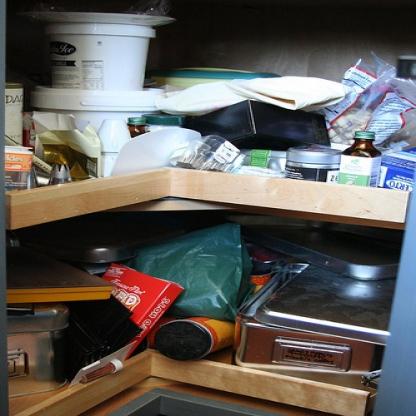
Scene: Indoor